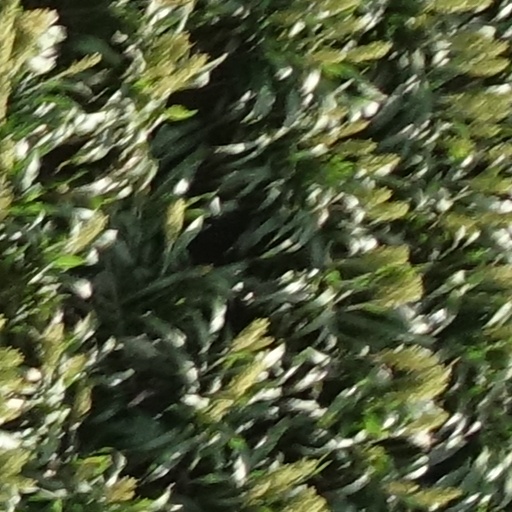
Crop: sorghum